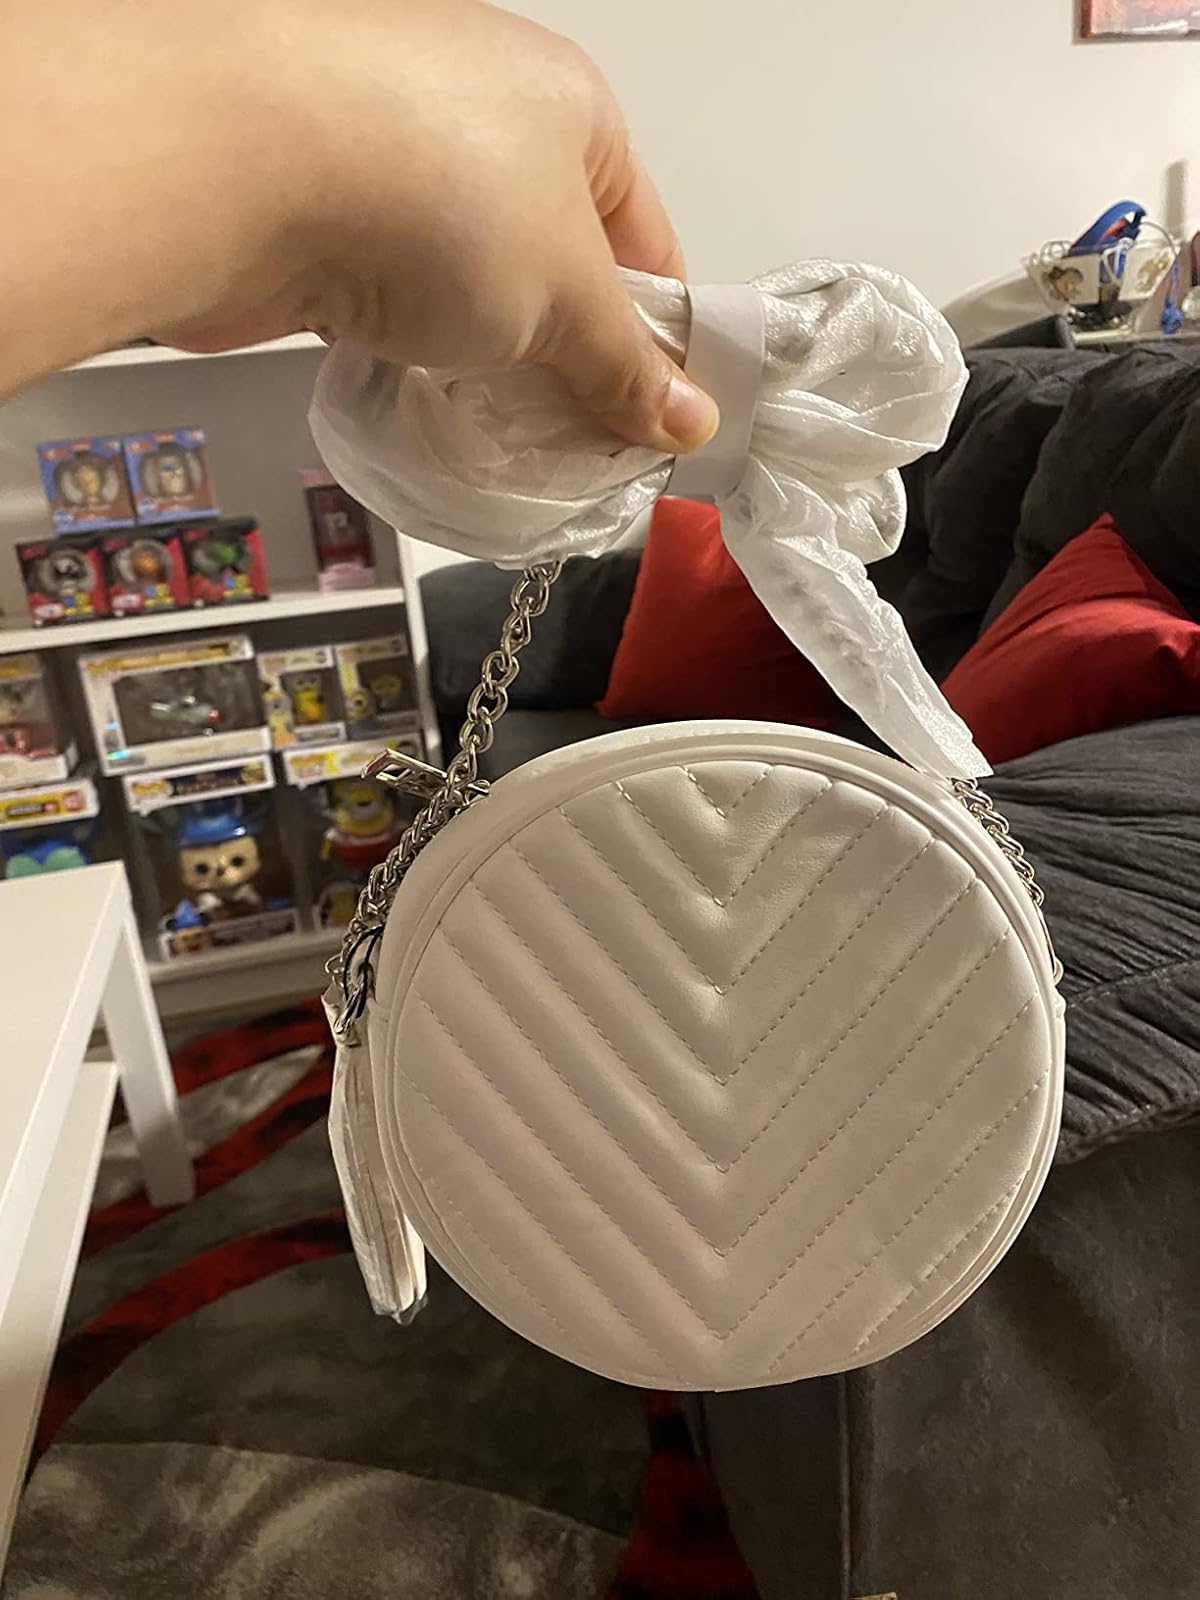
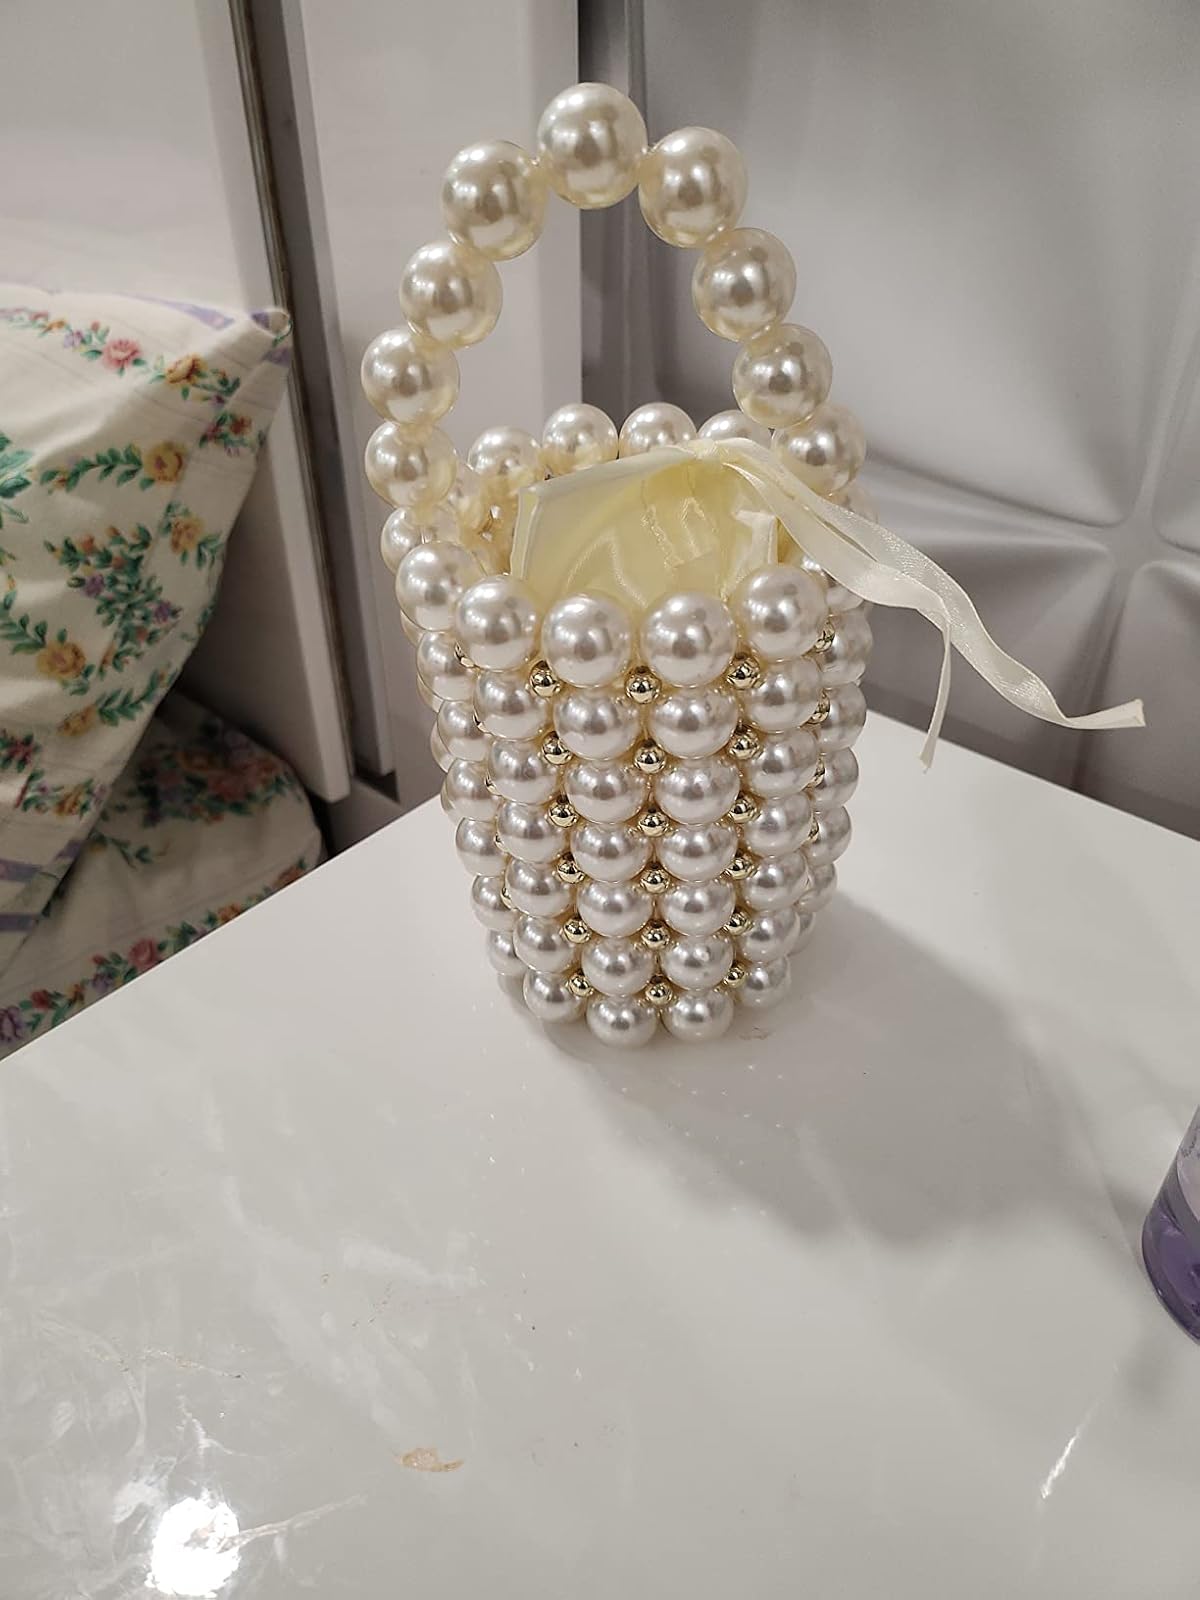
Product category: accessories_handbag
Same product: no